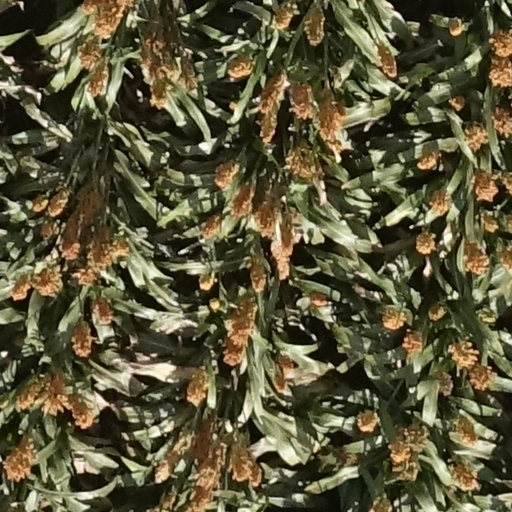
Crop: sorghum